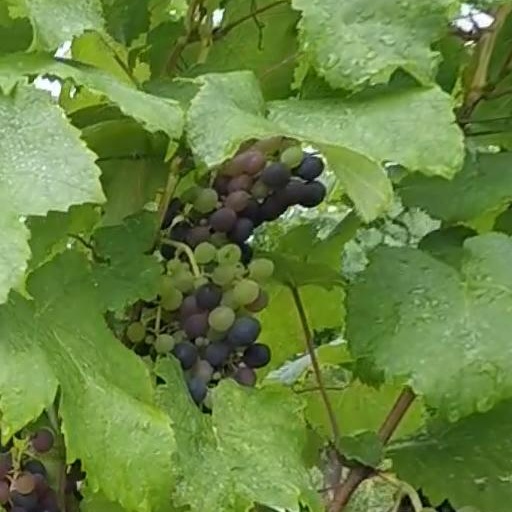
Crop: grape